Rudolph R. Riddell

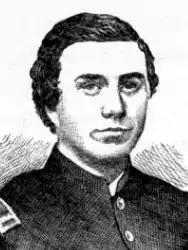
Riddell in 1864

Rudolph Romeo Riddell (11 February 1847 – 8 September 1913) was a Lieutenant in the United States Army who was awarded the Medal of Honor for gallantry during the American Civil War. On 6 April 1865, Riddell captured the flag of the 6th Alabama Cavalry of the Confederate Army. For this action, he was awarded the Medal of Honor on 10 May 1865.